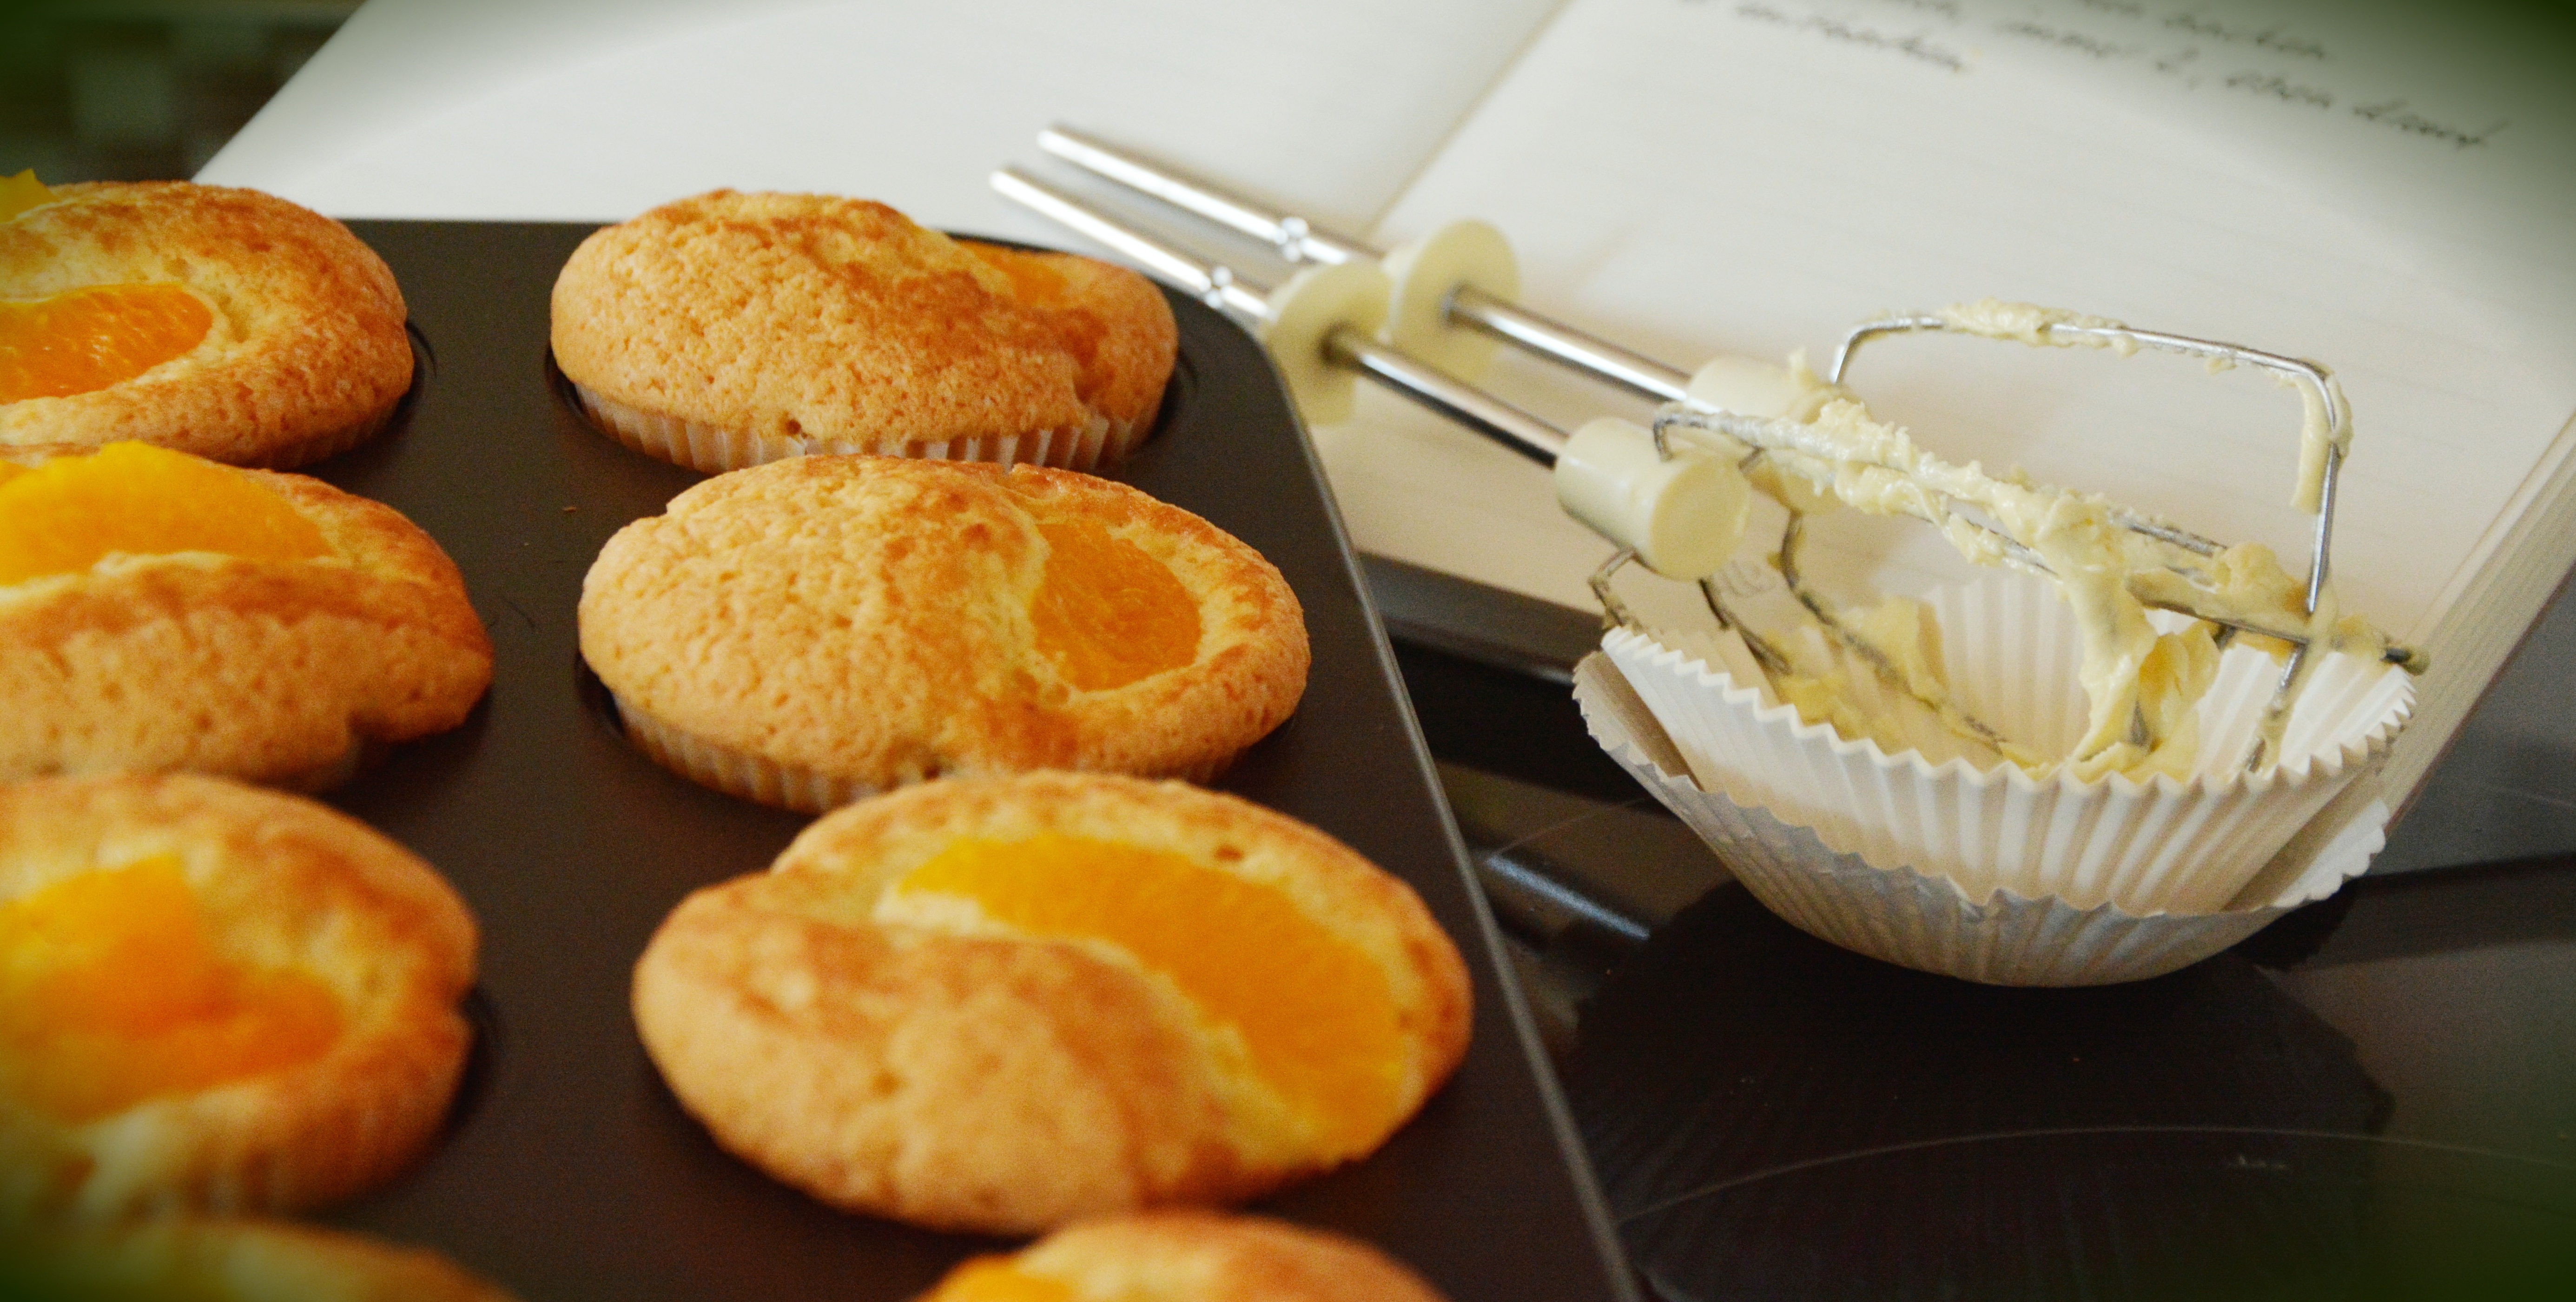
sweet, dish, meal, food, produce, breakfast, baking, dessert, eat, cuisine, delicious, cake, dough, muffin, bake, pastries, birthday, chick, cupcakes, whisk, muffins, baked goods, flavor, small cakes, flowering plant, muffin form, ofenwarm, pastry art, land plant